Marquette University

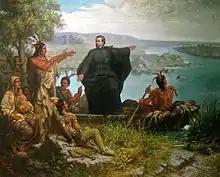
Father Jacques Marquette,the university's namesake

Marquette University was founded on August 28, 1881, as Marquette College by John Martin Henni, the first Catholic bishop of the Archdiocese of Milwaukee, with the assistance of funding from Belgian businessman Guillaume Joseph DeBuey. The university was named after 17th-century missionary and explorer Father Jacques Marquette. The highest priority of the newly established college was to provide an affordable Catholic education to the area's emerging German immigrant population. The first five graduates of Marquette College received their Bachelor of Arts degrees in 1887. Between 1891 and 1906, the college employed one full-time lay professor, with many classes being taught by master's students. By 1906, Marquette had awarded 186 students the Bachelor of Arts, 38 the Master of Arts, and one student Bachelor of Science.